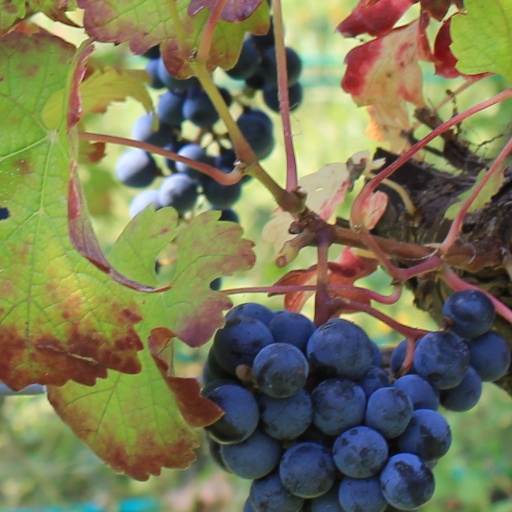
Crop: grape